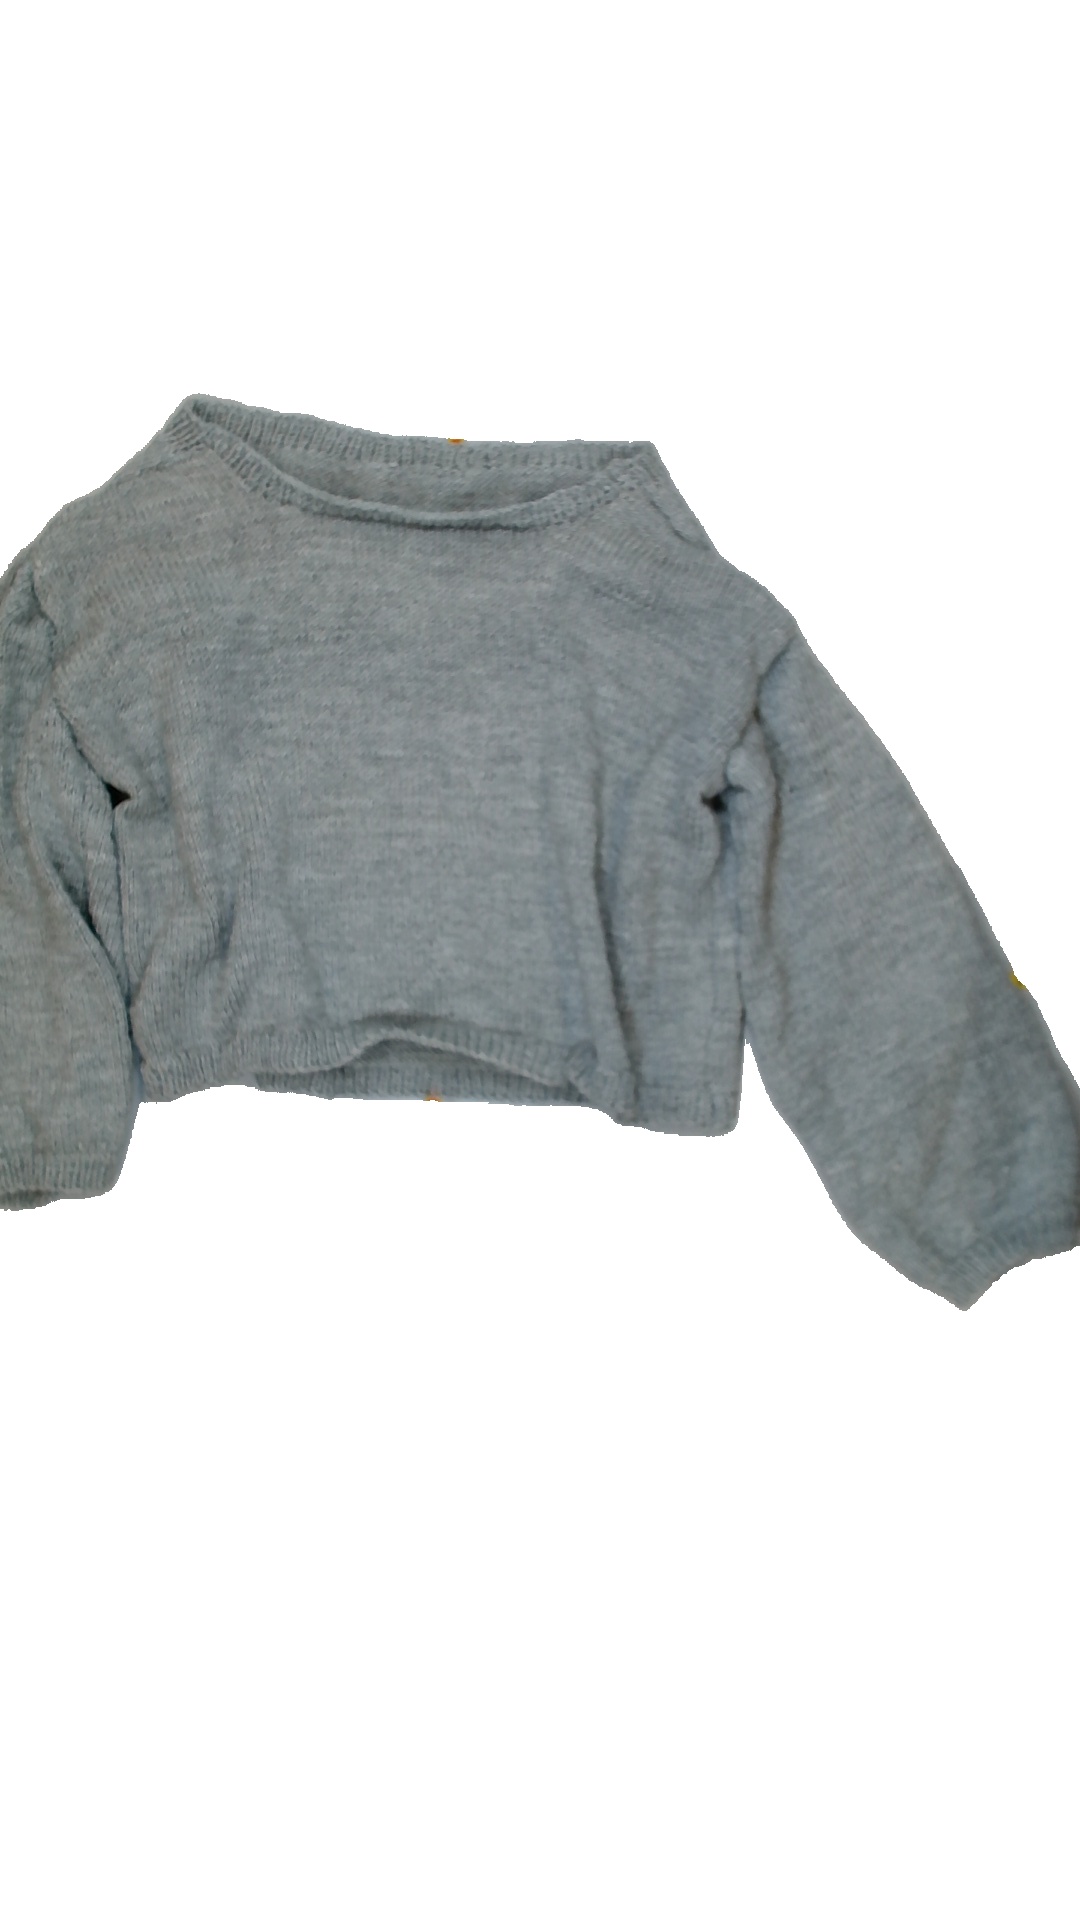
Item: Sweater (Ladies)
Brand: Not Applicable
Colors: Grey
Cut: Regular
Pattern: Plain
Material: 100% Acry
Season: All
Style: No trend
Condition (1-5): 5
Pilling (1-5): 5
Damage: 0
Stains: No
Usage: Reuse
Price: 100-150